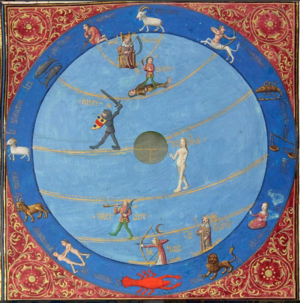
Bartholomeus Anglicus, Livre des propriétés des choses, traduction française de Jean Corbichon BnF, Français 9140, fol. 169r